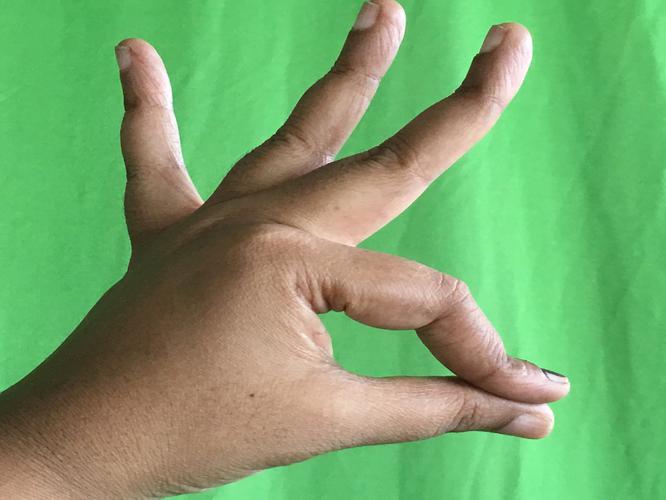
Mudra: Hamsasyam
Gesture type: single_hand